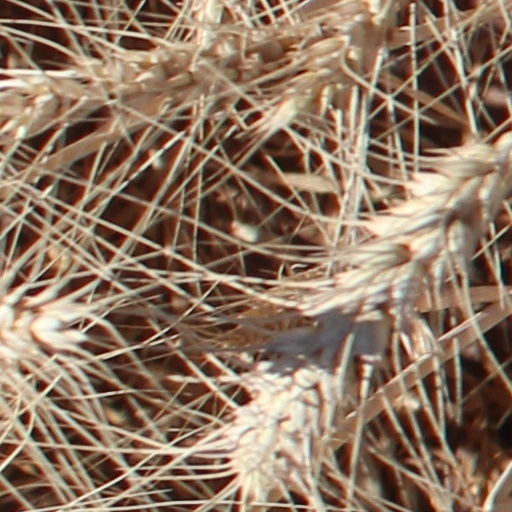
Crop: wheat